Gil Hak-mi

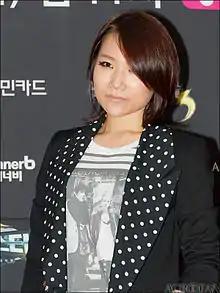
Gil Hak-mi. Superstar K 3 Highlights Premiere at Red Carpet Event

Gil Hak-mi (born February 18, 1989) is a South Korean singer finishing third in first season of Superstar K. She sings the theme of reality-variety show "2 Days & 1 Night" with Han Bora. She is also featured as vocalist on songs of Bobby Kim and Illson.